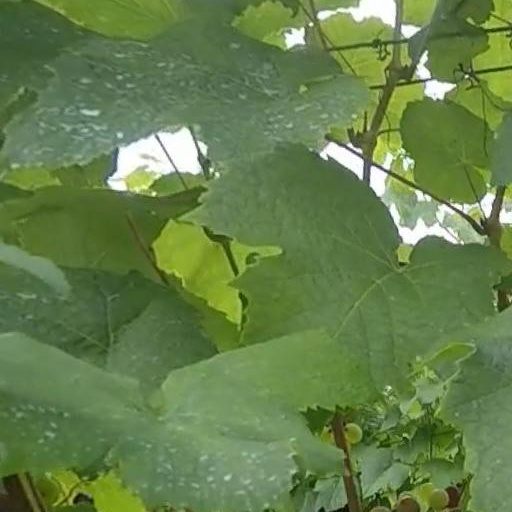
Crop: grape